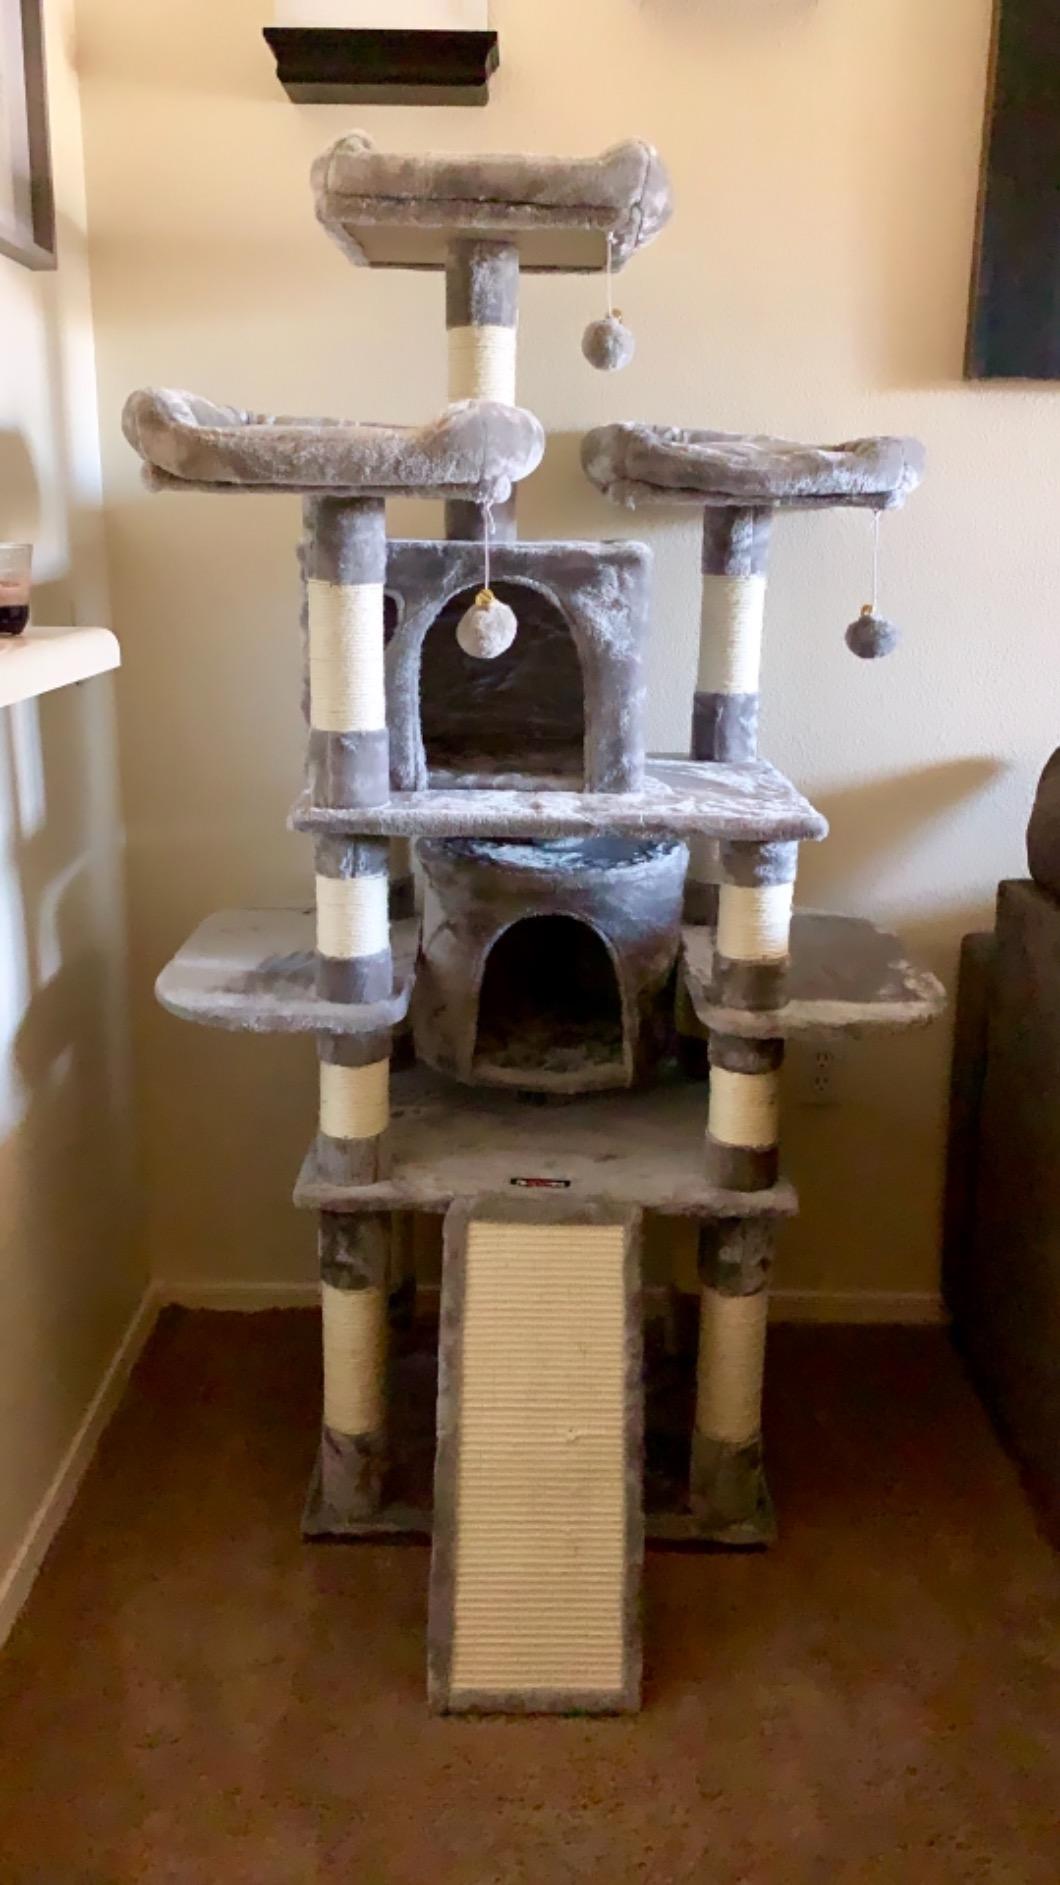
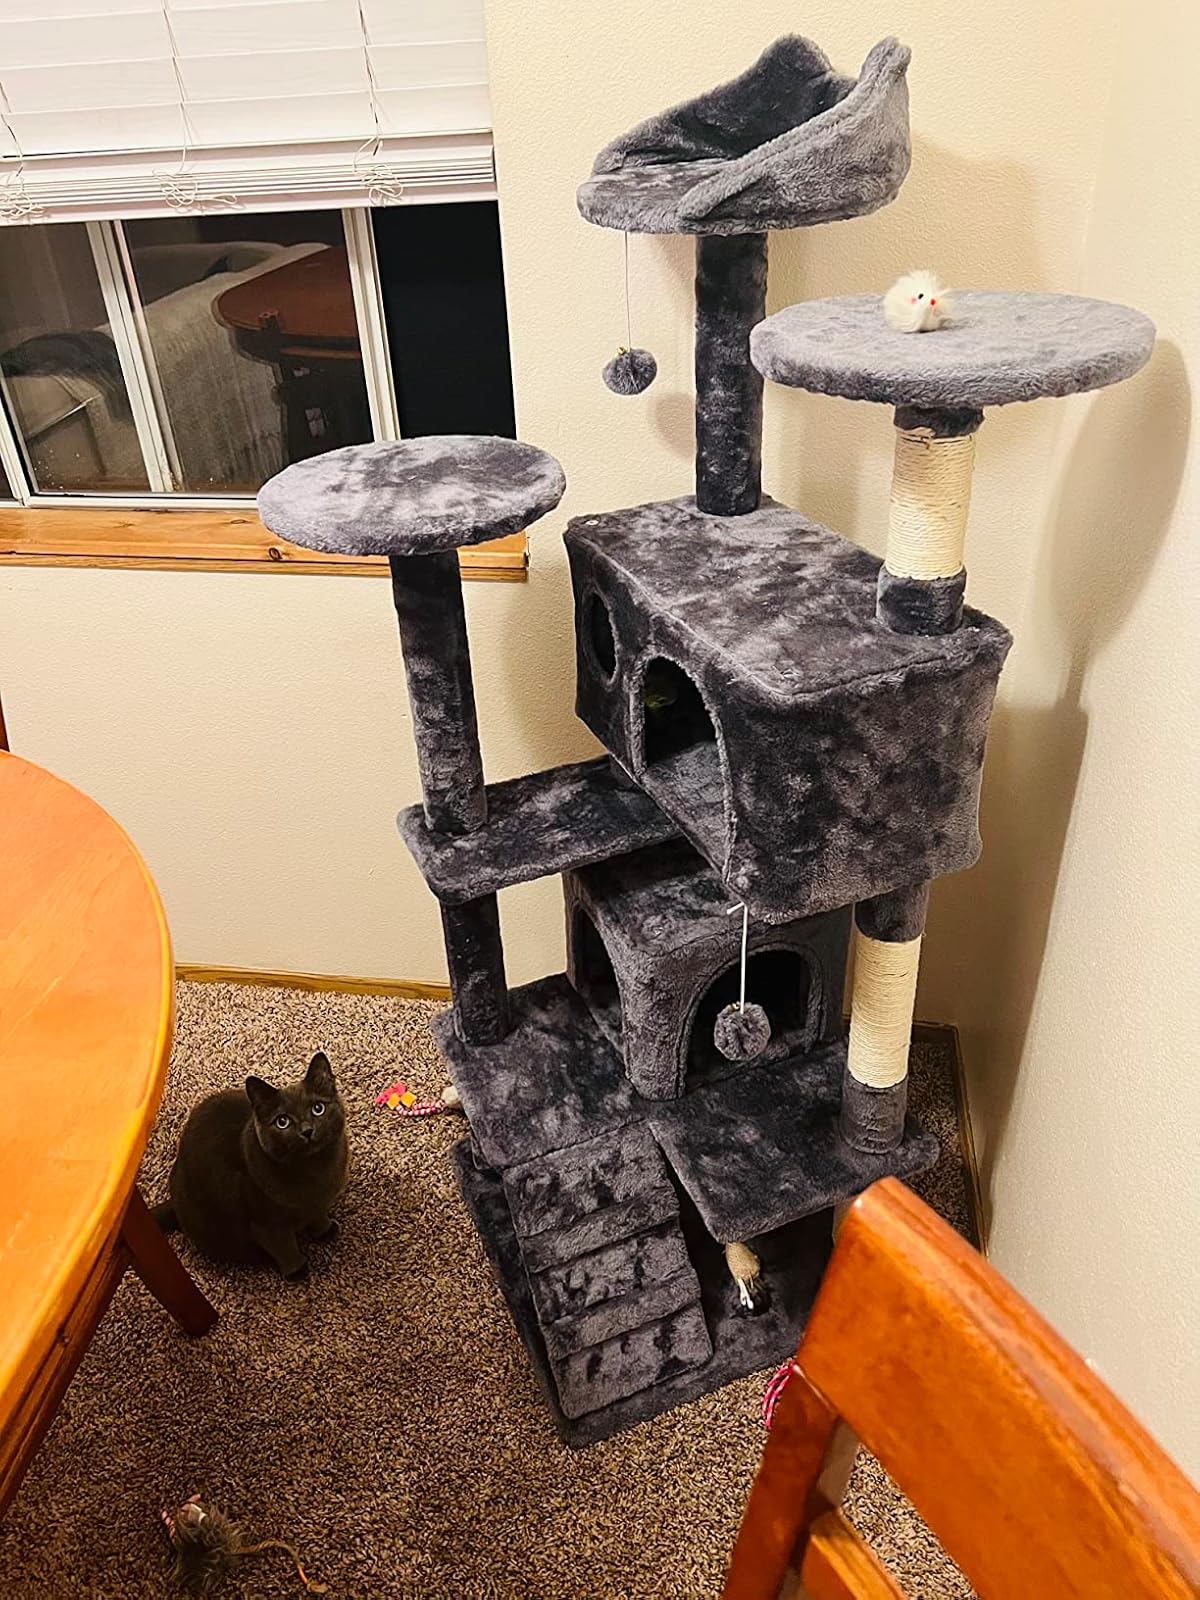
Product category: items_cat tree
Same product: no